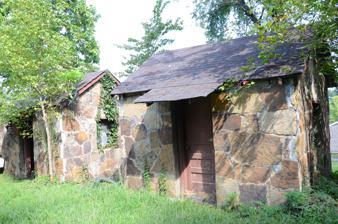
Building: Bates Tourist Court
Country: United States of America
Year built: 1935
United States historic place Bates Tourist Court U.S. National Register of Historic Places Location in Arkansas Show map of Arkansas Location in United States Show map of the United States Location Fair St., Marshall, Arkansas Coordinates 35°54′39″N 92°37′56″W / 35.91083°N 92.63222°W / 35.91083; -92.63222 Area less than one acre Built 1935 ( 1935 ) MPS Searcy County MPS NRHP reference No. 93000979 Added to NRHP October 4, 1993 The Bates Tourist Court is a historic traveler's accommodation on Fair Street in Marshall, Arkansas .  The property includes four buildings, three of which are stone-veneered wood-frame cabins.  The fourth building, which original housed the office, has been substantially altered since the facility was built about 1935.  The property is rare within Searcy County as a surviving example of 1930s road-based tourist architecture. The property was listed on the National Register of Historic Places in 1993. See also National Register of Historic Places listings in Searcy County, Arkansas References